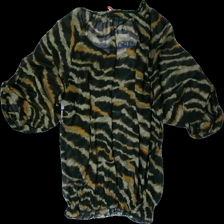
View: back
Type: Blouse
Category: Ladies
Brand: Kappahl
Brand text on label: xlnt
Colors: Black, Orange, Green
Material: 100% polyester
Pattern: Animal print
Cut: Regular
Size: XXL
Season: All
Damage location: bottom right
Price range: <50
Recommended usage: Reuse
Description: tiger mönstrad transperent blus